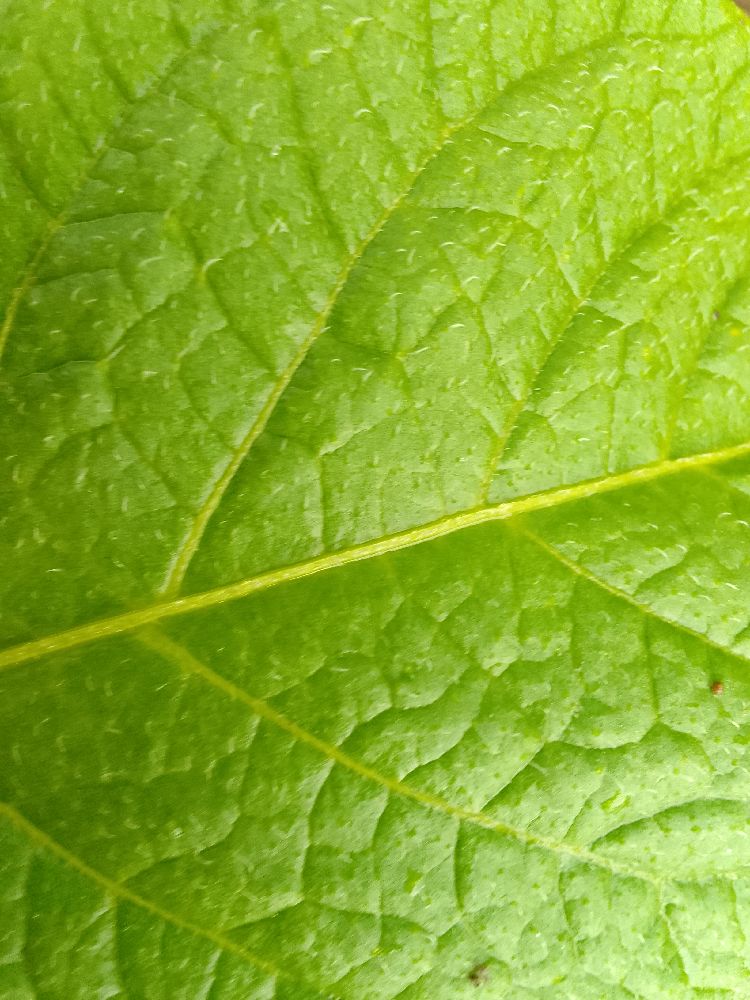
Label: Healthy